Greg Gianforte

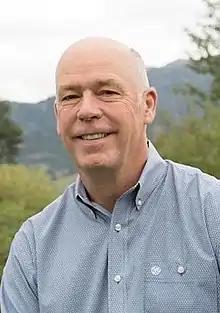
Gianforte circa June 2017 when he was sworn into office.

Gianforte opposed the legalization of marijuana for recreational use, comparing marijuana to more addictive drugs. He supported allowing the use of medical marijuana for "people in chronic pain, under the care of a doctor."